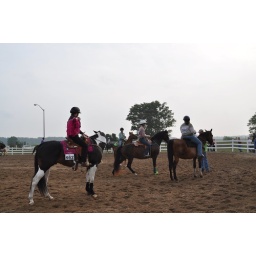
You can't go wrong with black and hot pink fringe, especially when it matched your horse!Photo by Lauren Hale